USS Hunley

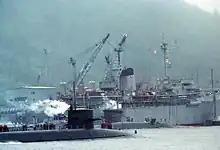
"Hunley" servicing SSBNs at Holy Loch, Scotland (UK), 1981.

A Polaris milestone was reached in December 1965 when USS "Thomas A. Edison" came alongside to commence the 100th refit of a nuclear ballistic submarine (SSBN) by the "Hunley". This signified that one hundred SSBN submarines had gone out on time from "Hunley" and not one of them had to make an early return from patrol. This represented some 200 months of Polaris on station or 16 years of submerged strategic deterrent since "Hunley's" arrival in Holy Loch 9 January 1963. "Hunley's" motto was "We Serve to Preserve Peace". "Hunley" returned to the United States late in 1966 and in 1967 operated out of Charleston, South Carolina. "Hunley" put out for Guam on the day after Christmas, 1967, to relieve "Proteus" at Polaris Point from January to June 1968 while "Proteus" underwent a self-overhaul, with "Hunley" returning to Charleston in July 1968. In 1971 "Hunley" relieved "Proteus" in Guam again in order for "Proteus" to go to shipyard. It was while "Hunley" was in Guam that the Machinery Repair Division received the Meritorious Unit Commendation, having expended 4500 hours of repair labor on various units of the U.S. Pacific Fleet. In 1973 "Hunley" returned to Bremerton Shipyard for conversion overhaul. After completion "Hunley" returned to Charleston, South Carolina, to again service the Atlantic Fleet. In 1978, "Hunley" went to Boston Naval Shipyard for hull cleaning and hull valve repairs in preparation for relieving "Proteus" once again in Guam. In transit to Guam, "Hunley" went around South America rather than through the Panama Canal. In 1980, "Hunley" was relieved by "Proteus" and returned to Charleston via the Panama Canal.